History of penicillin

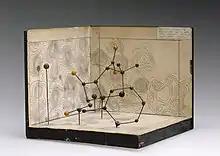
1945 molecular model of Penicillin by Dorothy Hodgkin

At Oxford, Charles Fletcher volunteered to find test cases for human trials. Elva Akers, an Oxford woman dying from incurable cancer, agreed to be a test subject for the toxicity of penicillin. On 17 January 1941, he intravenously injected her with 100 mg of penicillin. Her temperature briefly rose, but otherwise she had no ill-effects. Florey reckoned that the fever was caused by pyrogens in the penicillin; these were removed with improved chromatography. Fletcher next identified an Oxford policeman, Albert Alexander, who had a severe facial infection involving streptococci and staphylococci which had developed from a small sore at the corner of his mouth. His whole face, eyes and scalp were swollen to the extent that he had an eye removed to relieve the pain.